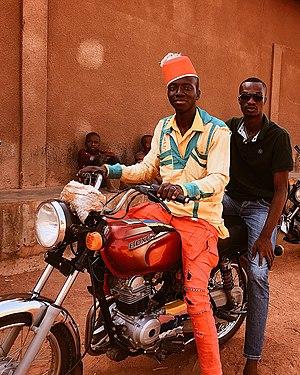
Cette image décrit un zem transportant un homme. En effet, le zémidjan est le moyen de transport ou de déplacement le plus usé au Bénin. This is an image with the theme ""Africa on the Move or Transport"" from: Benin"
Le zémidjan, qui signifie en langue locale fon « emmène-moi vite » est une moto-taxi que l'on trouve au Bénin avant les années 1990. Il est répandu dans toute l'Afrique de l'Ouest et en Asie.